Narottam Morarjee

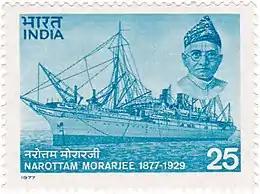
Morarjee on a 1977 stamp of India

Narottam Morarjee (2 April 1877 – 5 November 1929) was an Indian businessperson with major interests in shipping and textiles.